Herman Magnus af Petersens

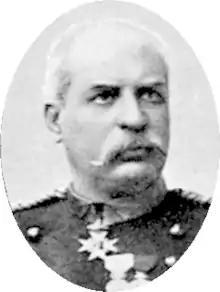

Herman Magnus af Petersens (1842–1903) was a Swedish nobleman, (hunting master) and a landowner.